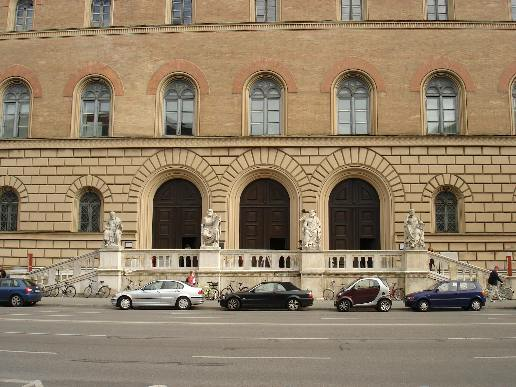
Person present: No